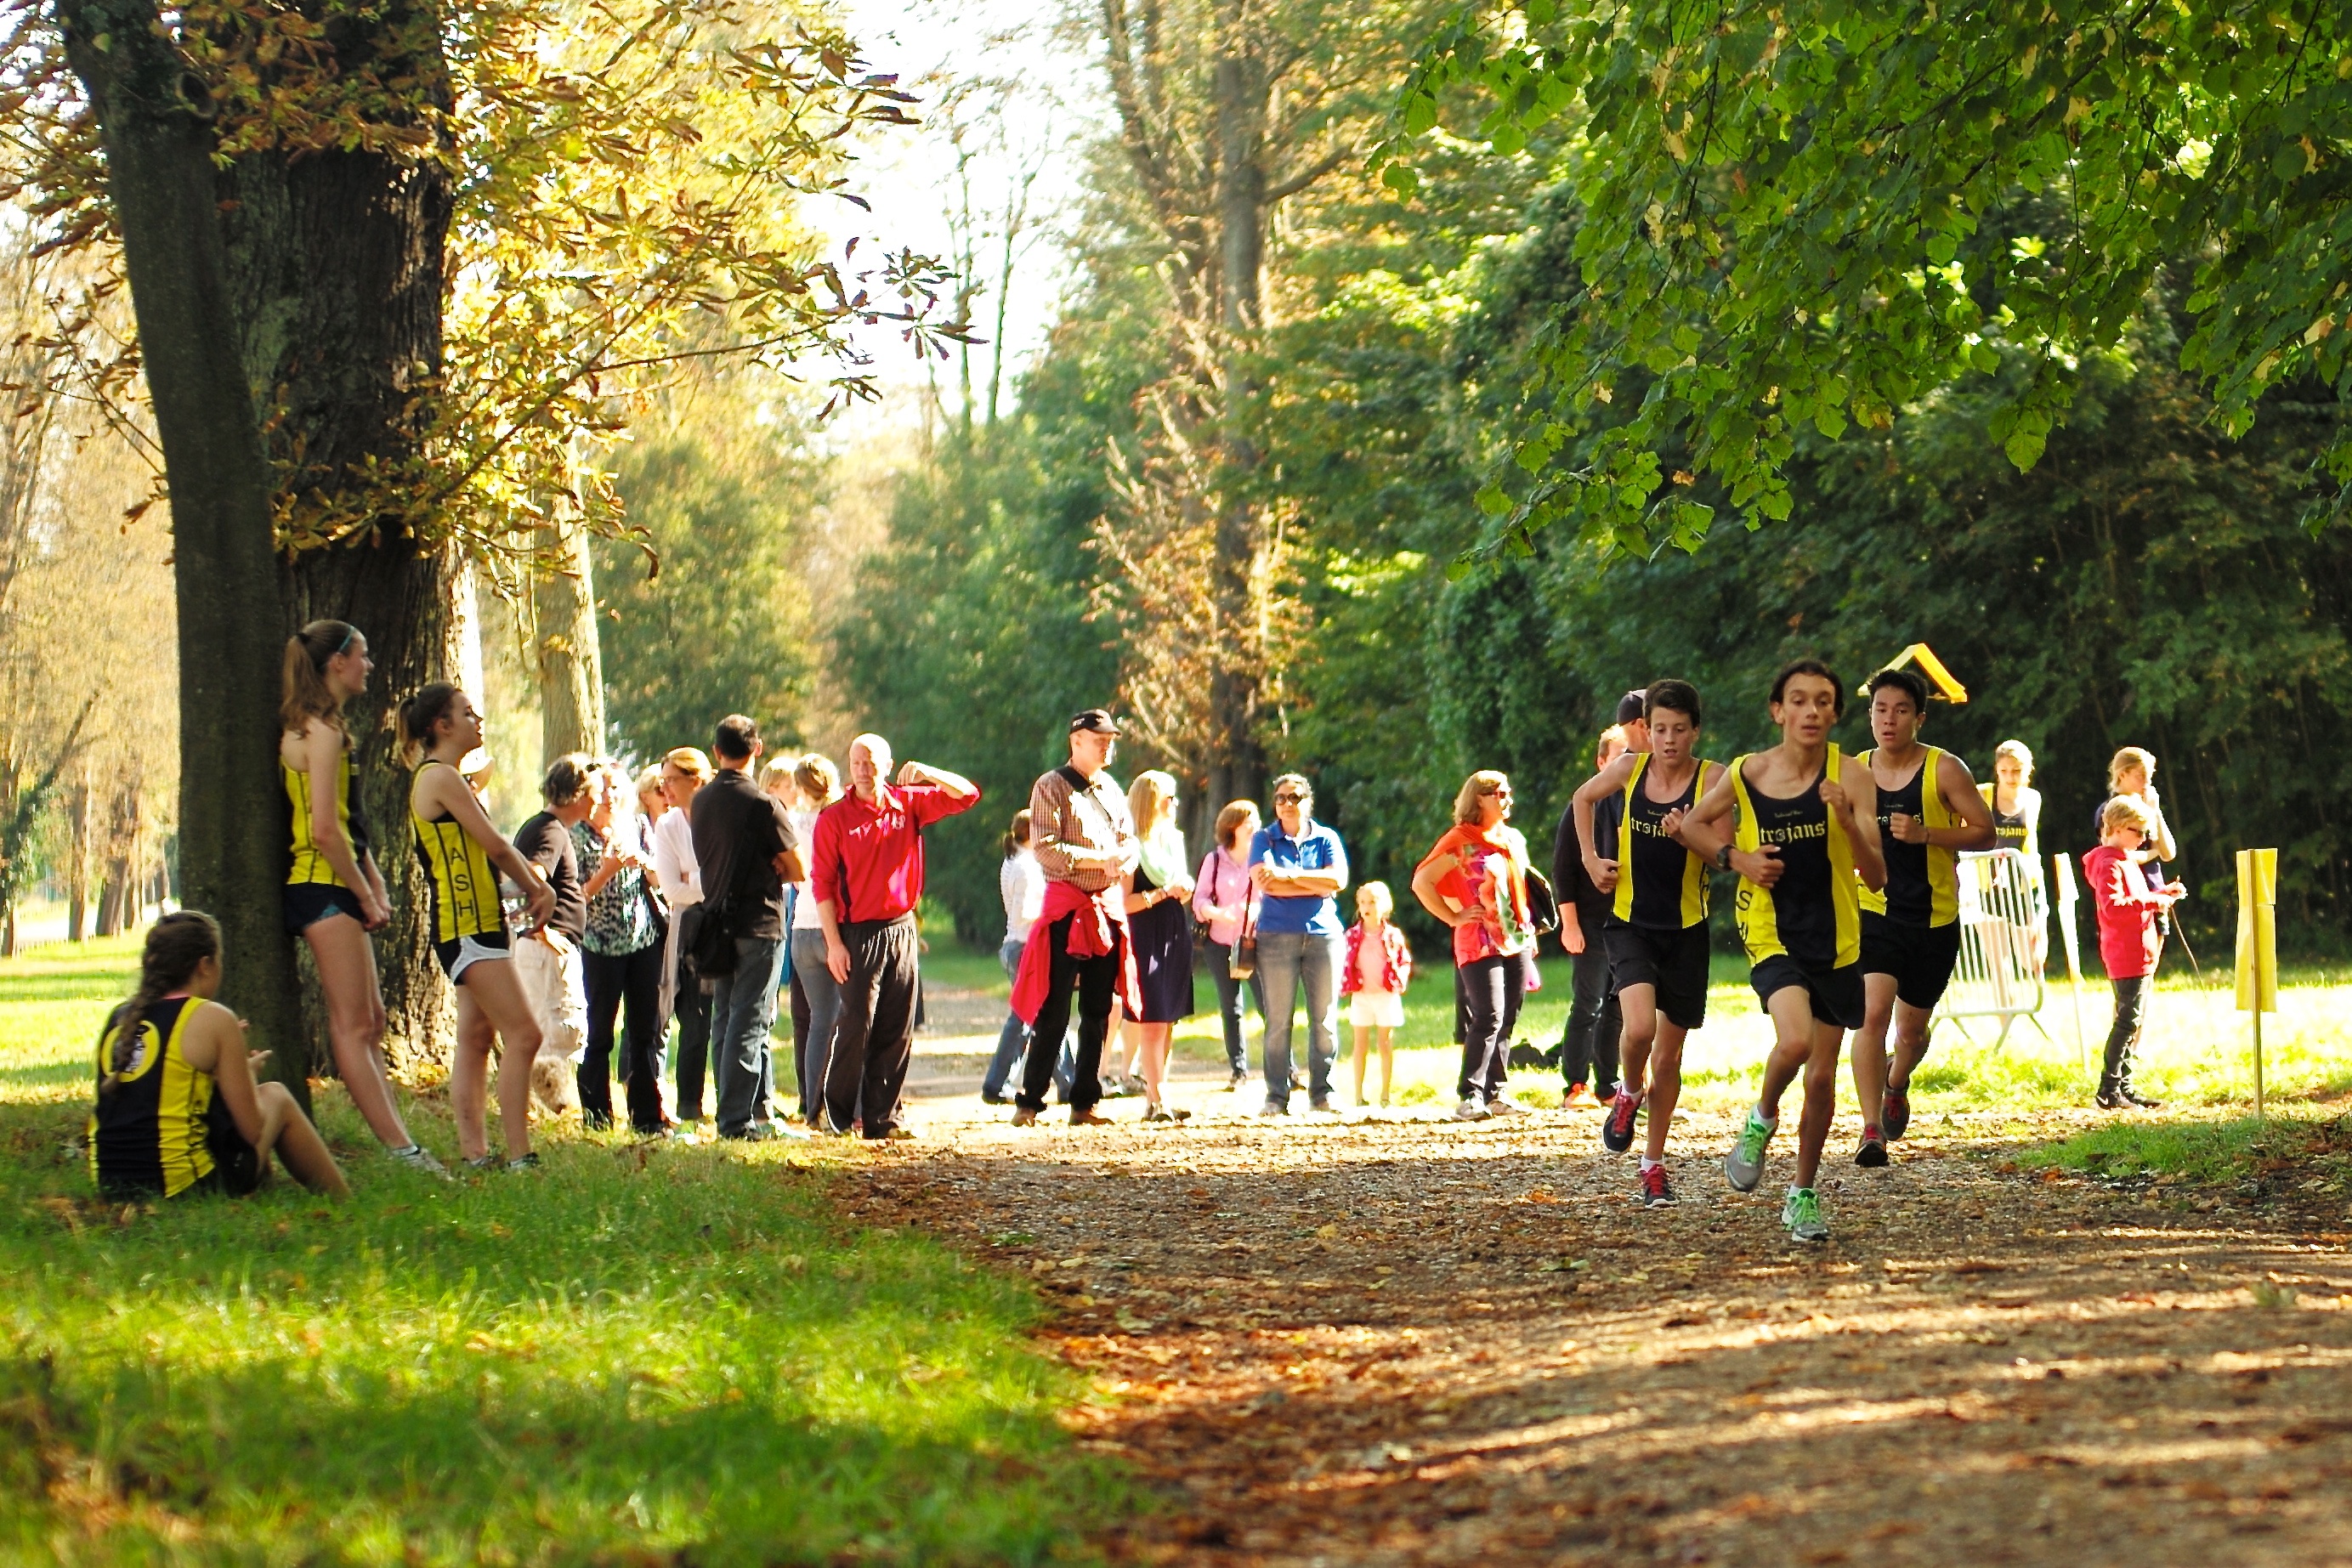
walking, person, cloud, people, sport, running, run, paris, country, recreation, france, cross, race, competition, september, hague, girls, m, american, team, sports, boys, saint, parc, 50, school, runners, filter, nd, endurance, leica, 240, summilux, meet, xc, physical exercise, outdoor recreation, human action, cross country running